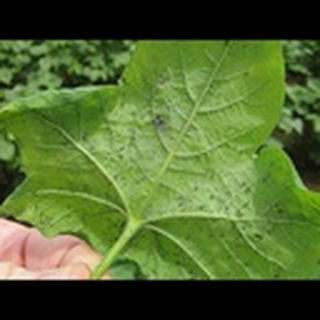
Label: cotton_aphids